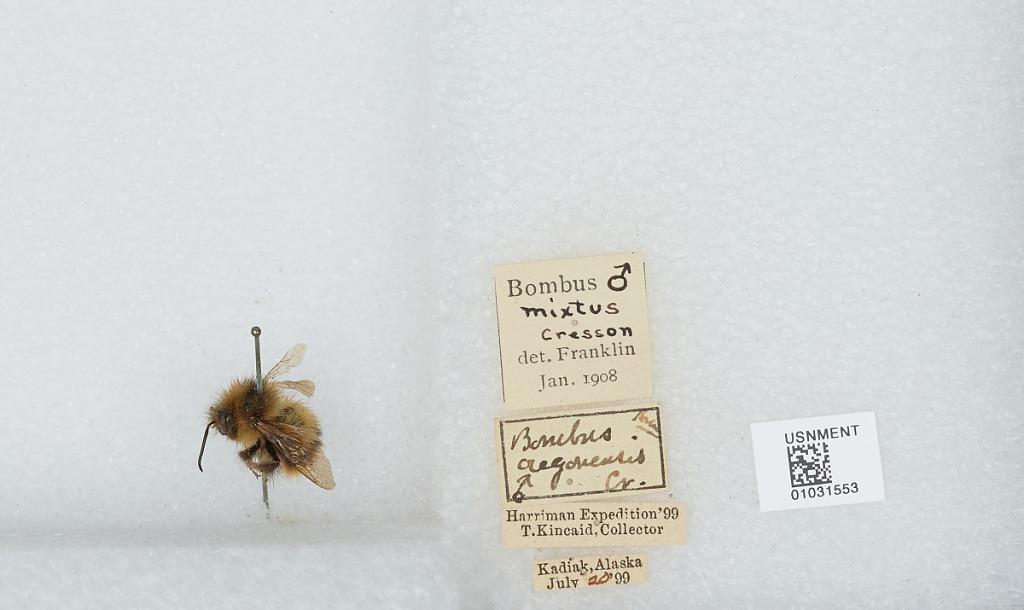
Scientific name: Bombus (Pyrobombus) mixtus Cresson
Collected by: T. Kincaid
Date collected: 1899-7-20
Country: United States
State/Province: Alaska
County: Kodiak Island
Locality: Kodiak
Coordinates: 57.7931, -152.394
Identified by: Franklin